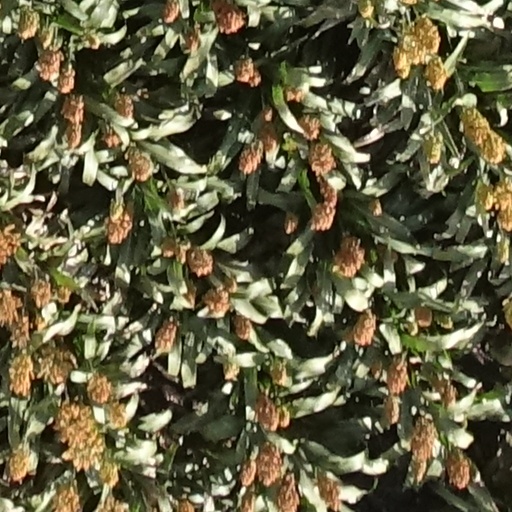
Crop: sorghum